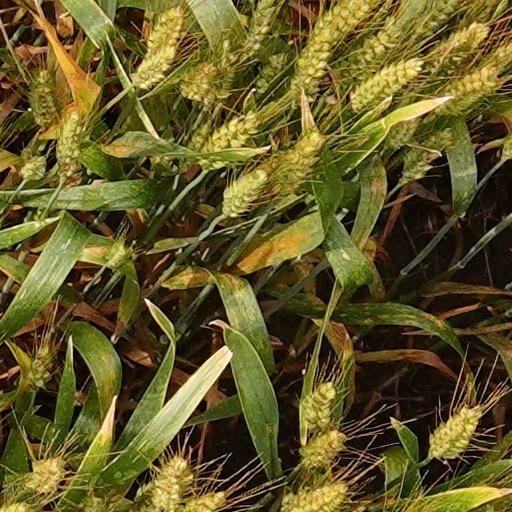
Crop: wheat